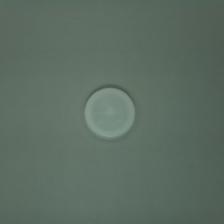
Color: white/transparent
Cap type: standard cap